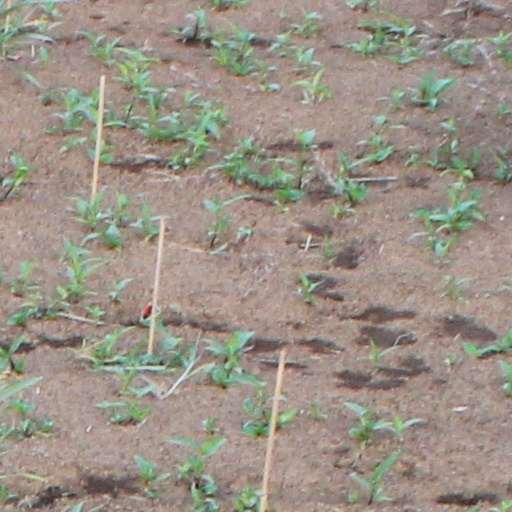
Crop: wheat